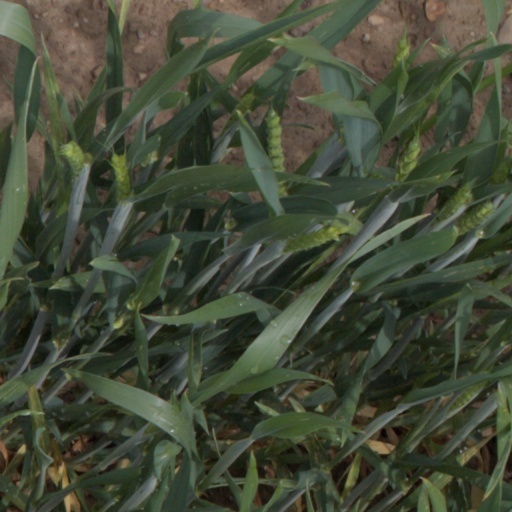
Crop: wheat